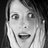
Emotion: surprise